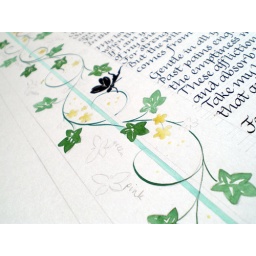
After filling in the green for the ivy vines, masking fluid protects where the white and pink flowers will go